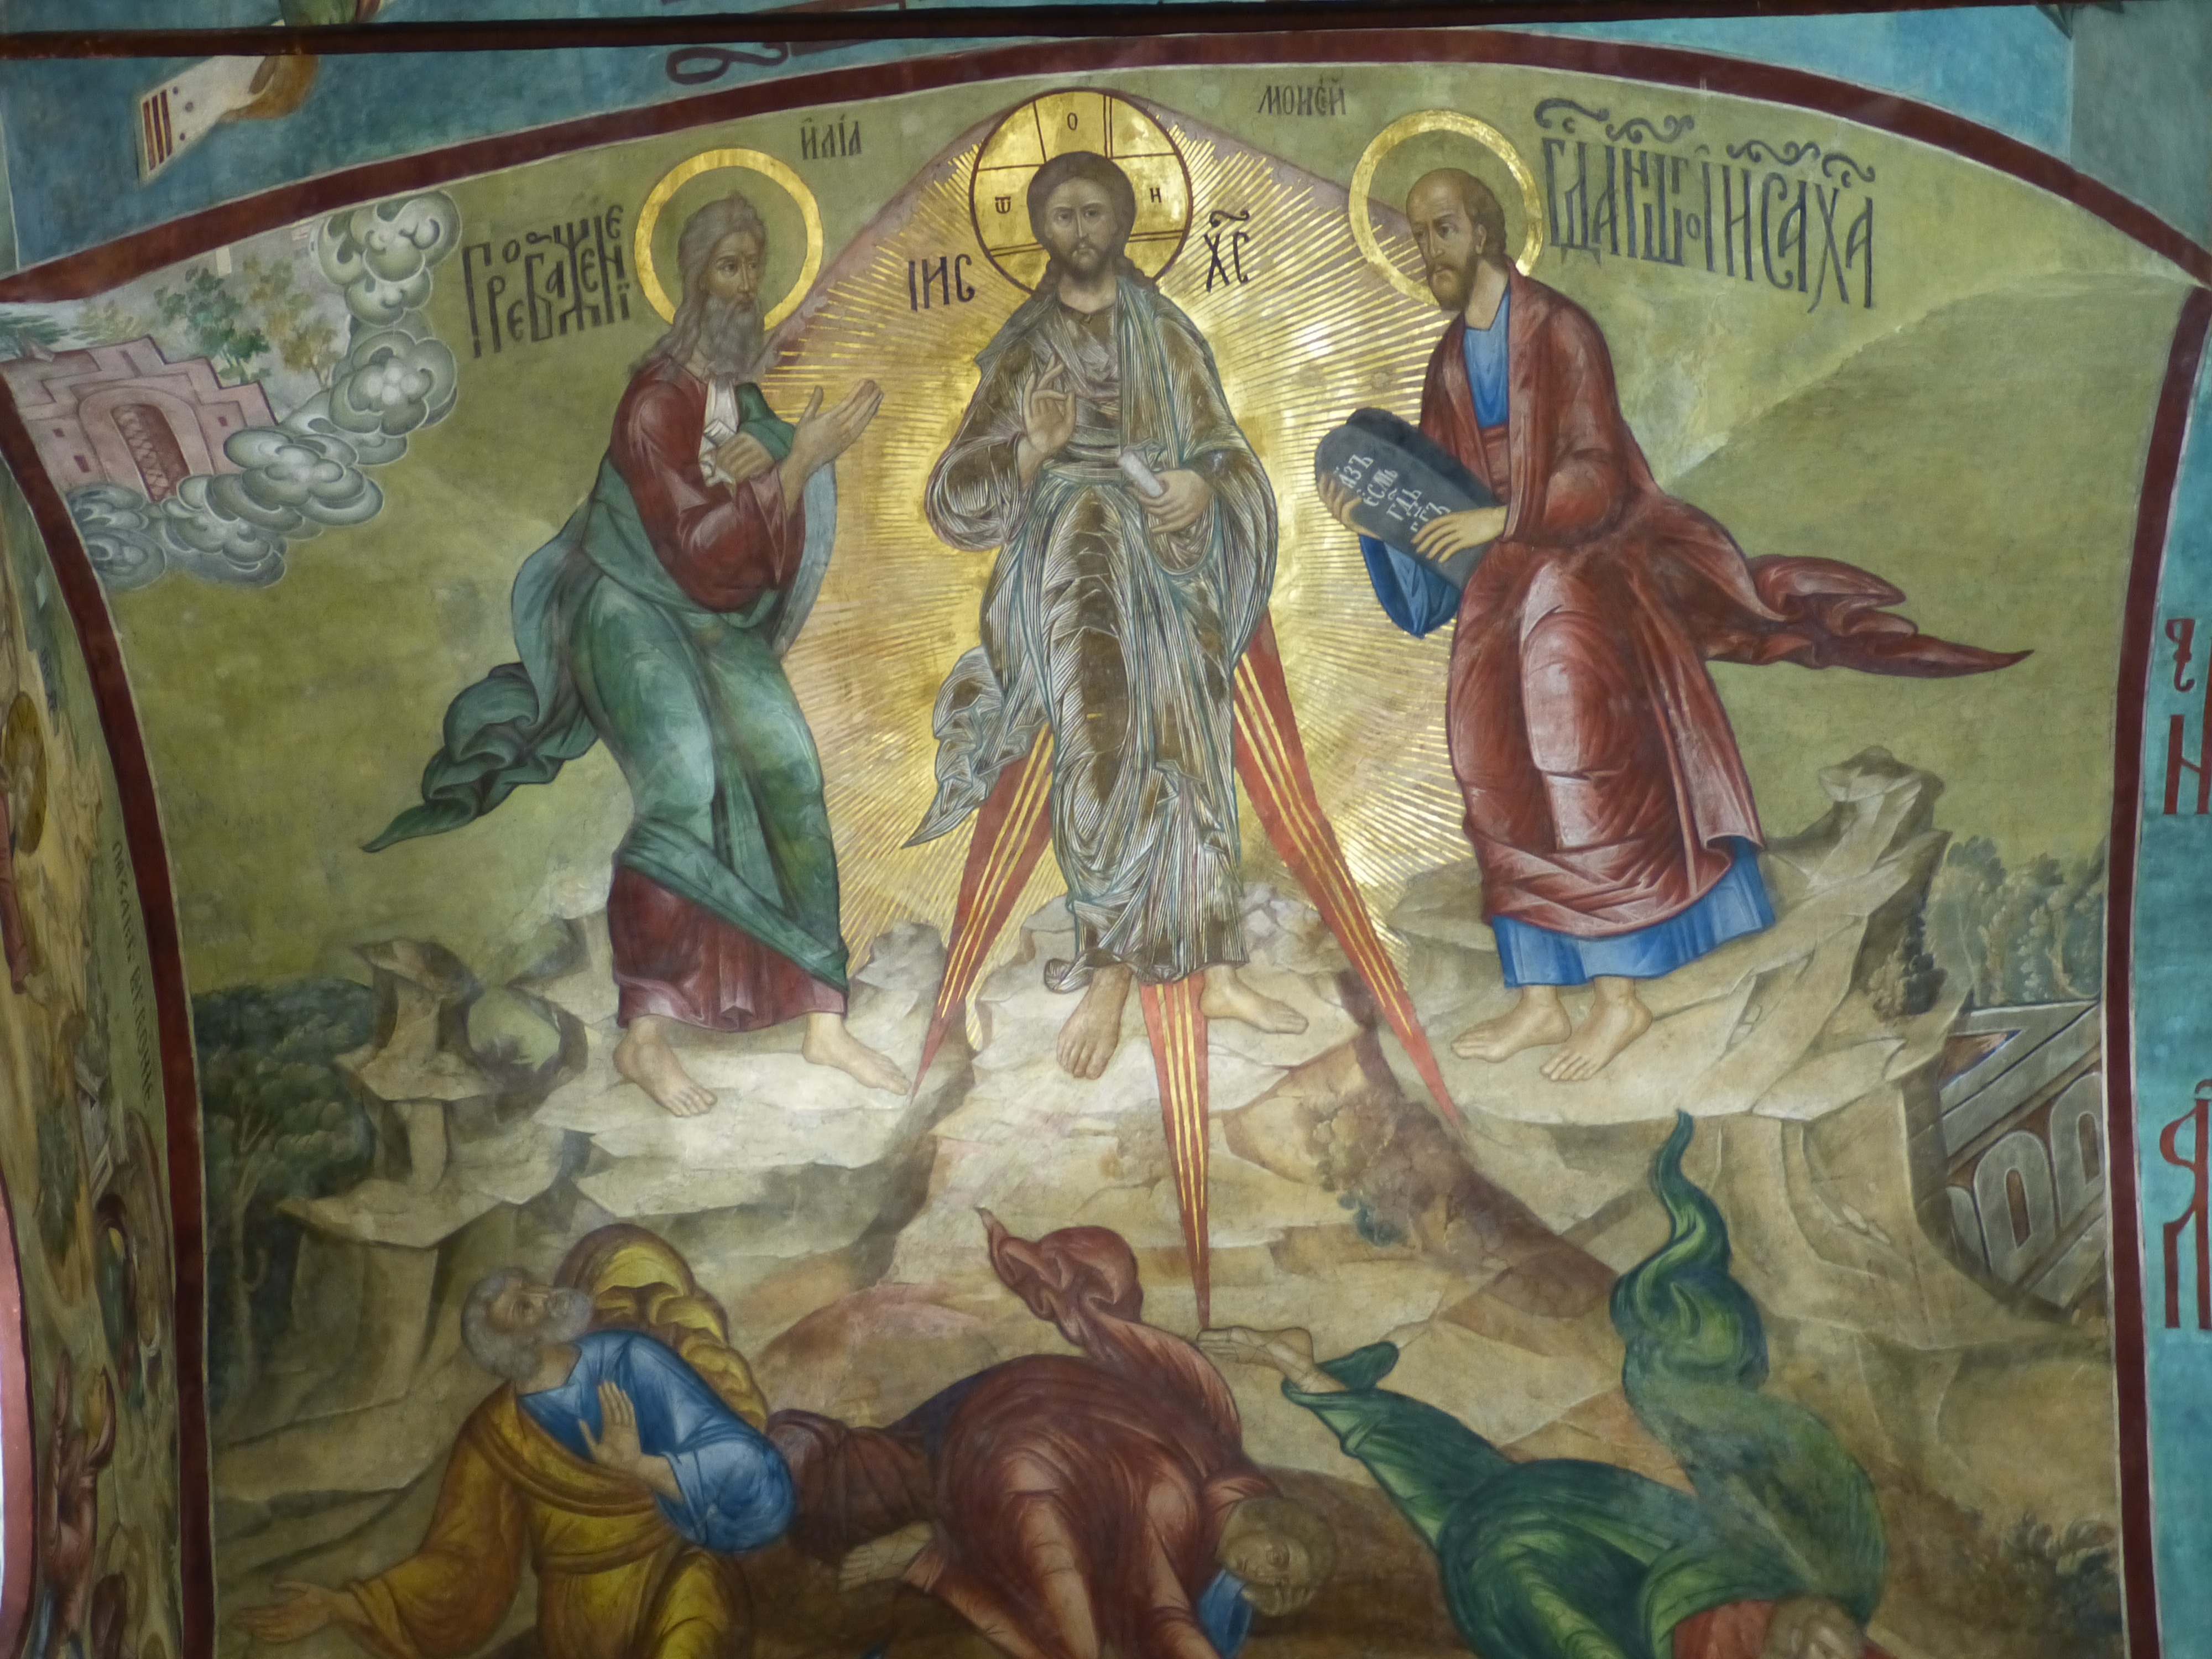
church, painting, christ, art, mural, orthodox, tapestry, russia, historically, middle ages, believe, mythology, modern art, transfiguration, moses, russian orthodox church, impressionist, ancient history, golden ring